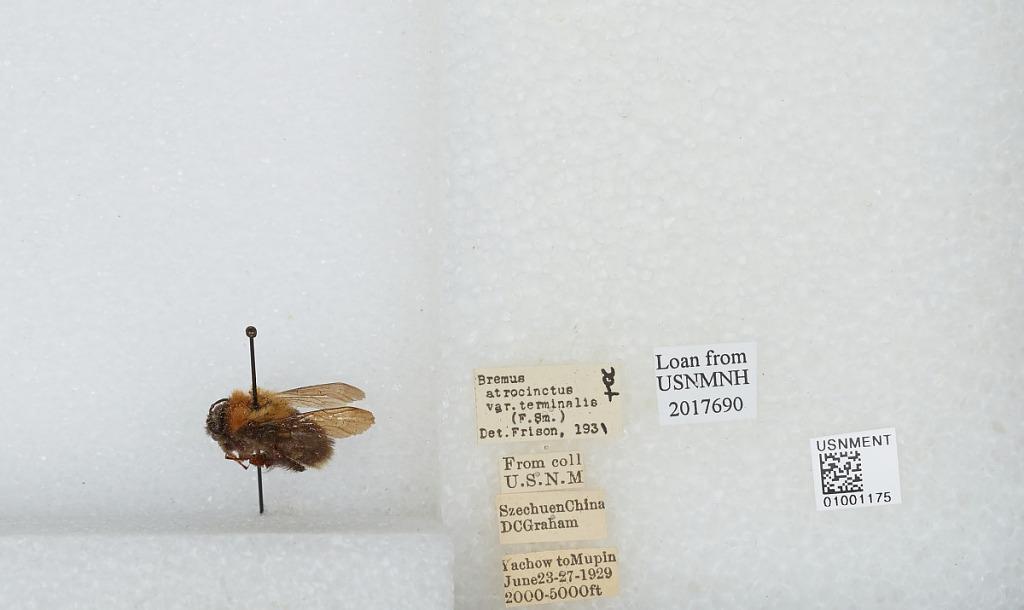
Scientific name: Bombus (Festivobombus) festivus Smith
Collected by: D. Graham
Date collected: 1929-6-23
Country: China
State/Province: Sichuan
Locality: Yucheng to Muping (formerly known as Yachow and Mupin)
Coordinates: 30.0061, 103.032
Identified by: Frison